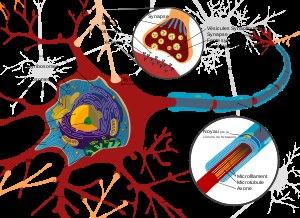
Un neurone, ou une cellule nerveuse, est une cellule excitable constituant l'unité fonctionnelle de la base du système nerveux.